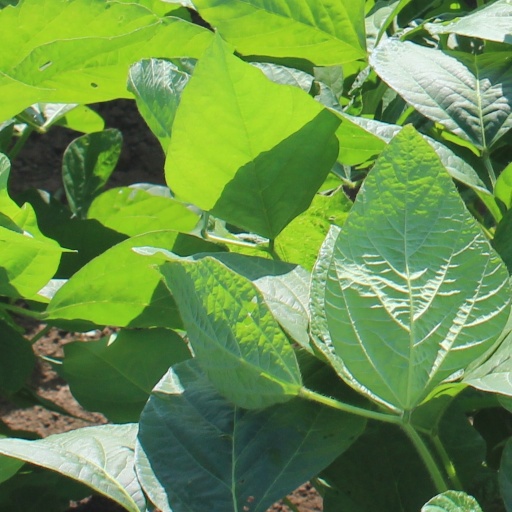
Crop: soybean